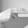
ASL letter: H